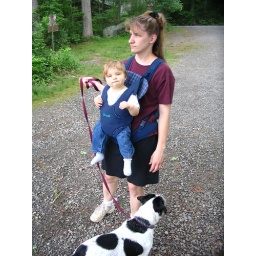
Cindy, Angie, and Megan (the dog) standing by while Ellie and I fish for sunnies.